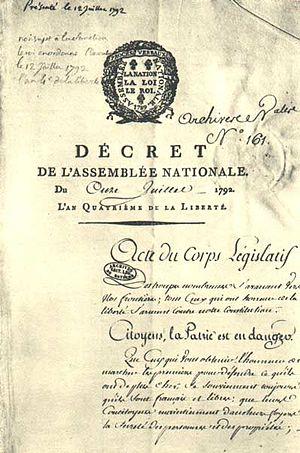
La Patrie en danger fait référence à une déclaration de l'Assemblée française datant du 11 juillet 1792, en réponse à l'entrée de la Prusse aux côtés de l'Autriche contre la France. En accord avec la levée en masse déclarée l'année suivante, cette expression fait partie de l'idée grandissante de « guerre du peuple » qui s'est développée pendant la Révolution française, où l'idéologie mobilisait non seulement la main-d'œuvre pour les armées régulières, mais inspirait également les citoyens ordinaires à se battre pour leur propre compte.